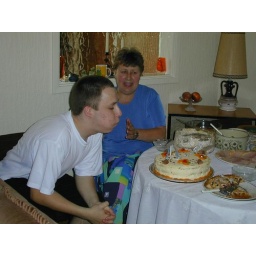
I'm blowing the candles out on my cake with Mum in the background.